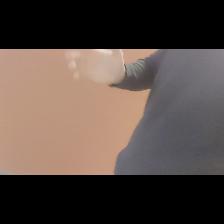
Label: Human